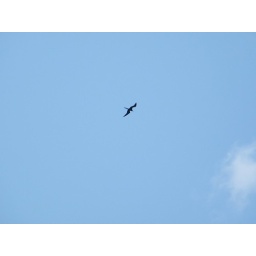
bird adding its beauty to the sky above